Elasmosauridae

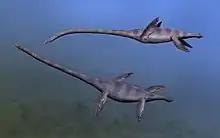
Drawing of two elasmosaurs underwater.

Elasmosaurids were fully adapted to life in the ocean, with streamlined bodies and long paddles that indicate they were active swimmers. The unusual body structure of elasmosaurids would have limited the speed at which they could swim, and their paddles may have moved in a manner similar to the movement of oars rowing, and due to this, could not twist and were thus held rigidly. Plesiosaurs were even believed to have been able to maintain a constant and high body temperature (homeothermy), allowing for sustained swimming.